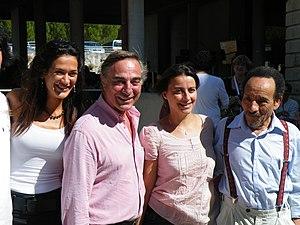
Sandrine Bélier, députée européenne, en compagnie de Cécile Duflot, secrétaire nationale des Verts et porte-parole d'Europe Écologie, d'Allain Bougrain-Dubourg (président de la LPO) et de Pierre Rabhi.
Pierre Rabhi, de son nom d'origine Rabah Rabhi, né le 29 mai 1938 à Kenadsa, en Algérie, est un essayiste, romancier, agriculteur, conférencier et écologiste français, fondateur du mouvement Colibris et « figure représentative du mouvement politique et scientifique de l'agroécologie en France. »